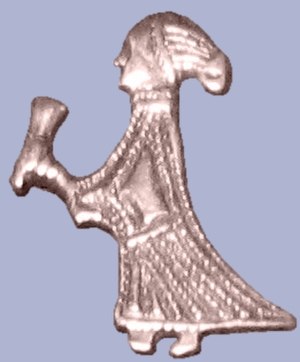
Valkyrie / Arkæologiske levn
Valkyrier var i nordisk mytologi en gruppe af feminine magter, der blev associeret med krig og død og guden Odin. Kilderne beretter, at de var gudinder, der udpegede hvilke krigere, der skulle falde i kamp, og som skulle tilbringe efterlivet i Odins borg Valhal. Denne funktion knyttede dem til skæbnebegrebet, der spillede en stor rolle i nordisk kultur. I Valhal ville krigerne blive medlemmer af Odins hird, einherjerne, som skulle kæmpe for ham i den sidste kamp ved Ragnarok. I dette dødsrige ville krigere blive opvartet af valkyrier. I flere heltesagn og digte optræder valkyrierne også som dødelige krigeres elskerinder. I dem fremstilles de også ofte som kongedøtre og knyttes til svaner. Disse digte blev forfattet til aristokratiet og afspejlede derfor de forestillinger, der var udbredt i samfundets øverste lag. De var en del af en særlig krigerideologi centreret omkring Valhallamytologien, som var opstået i perioden før vikingetiden. I den ideologi indgik valkyrierne som et vigtigt element. Denne ideologi havde stor udbredelse indtil religionsskiftet.